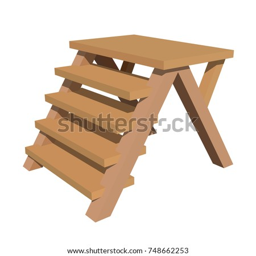
realistic wooden ladder on a white background